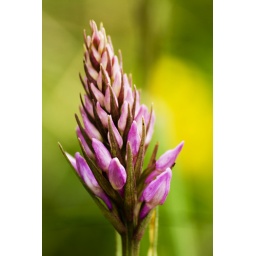
Another flower found on a slope a couple of meters above the beach at Gardenstown. Sandy soil. May.